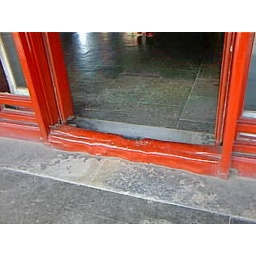
Well worn door frame and stone floor of the Palace Museum in Forbidden City at Beijing, China. March 2000.